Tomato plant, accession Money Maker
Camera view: horizontal (90 deg, fisheye); turntable rotation: 180 degrees
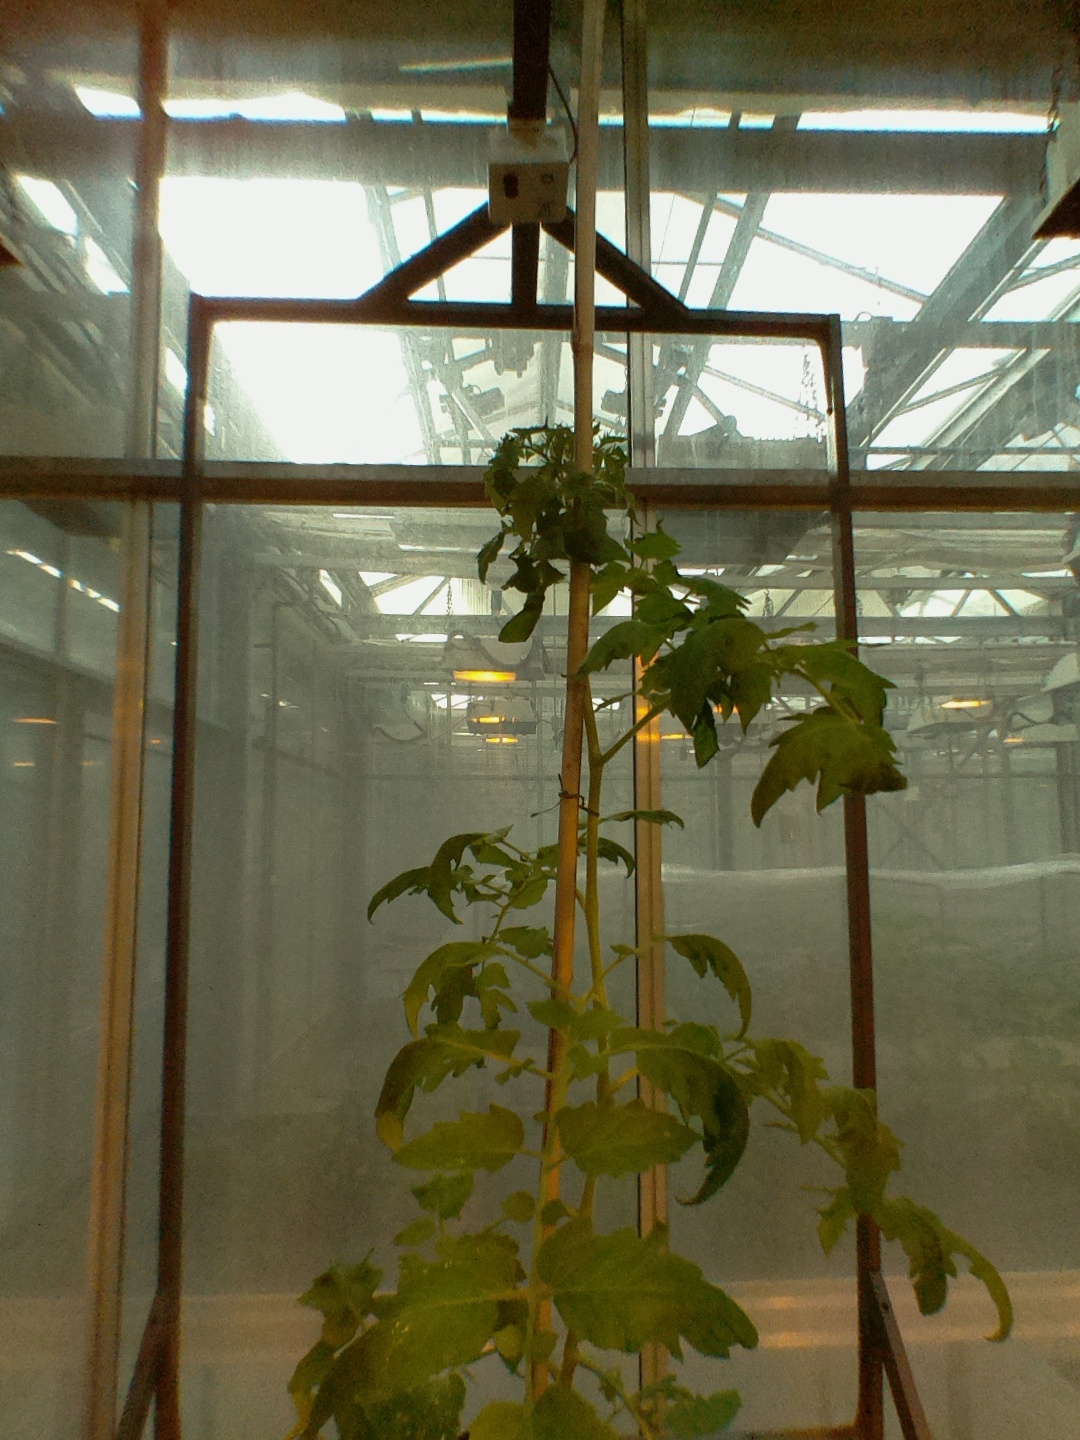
BBCH growth stage 20: First Side shoot start formed